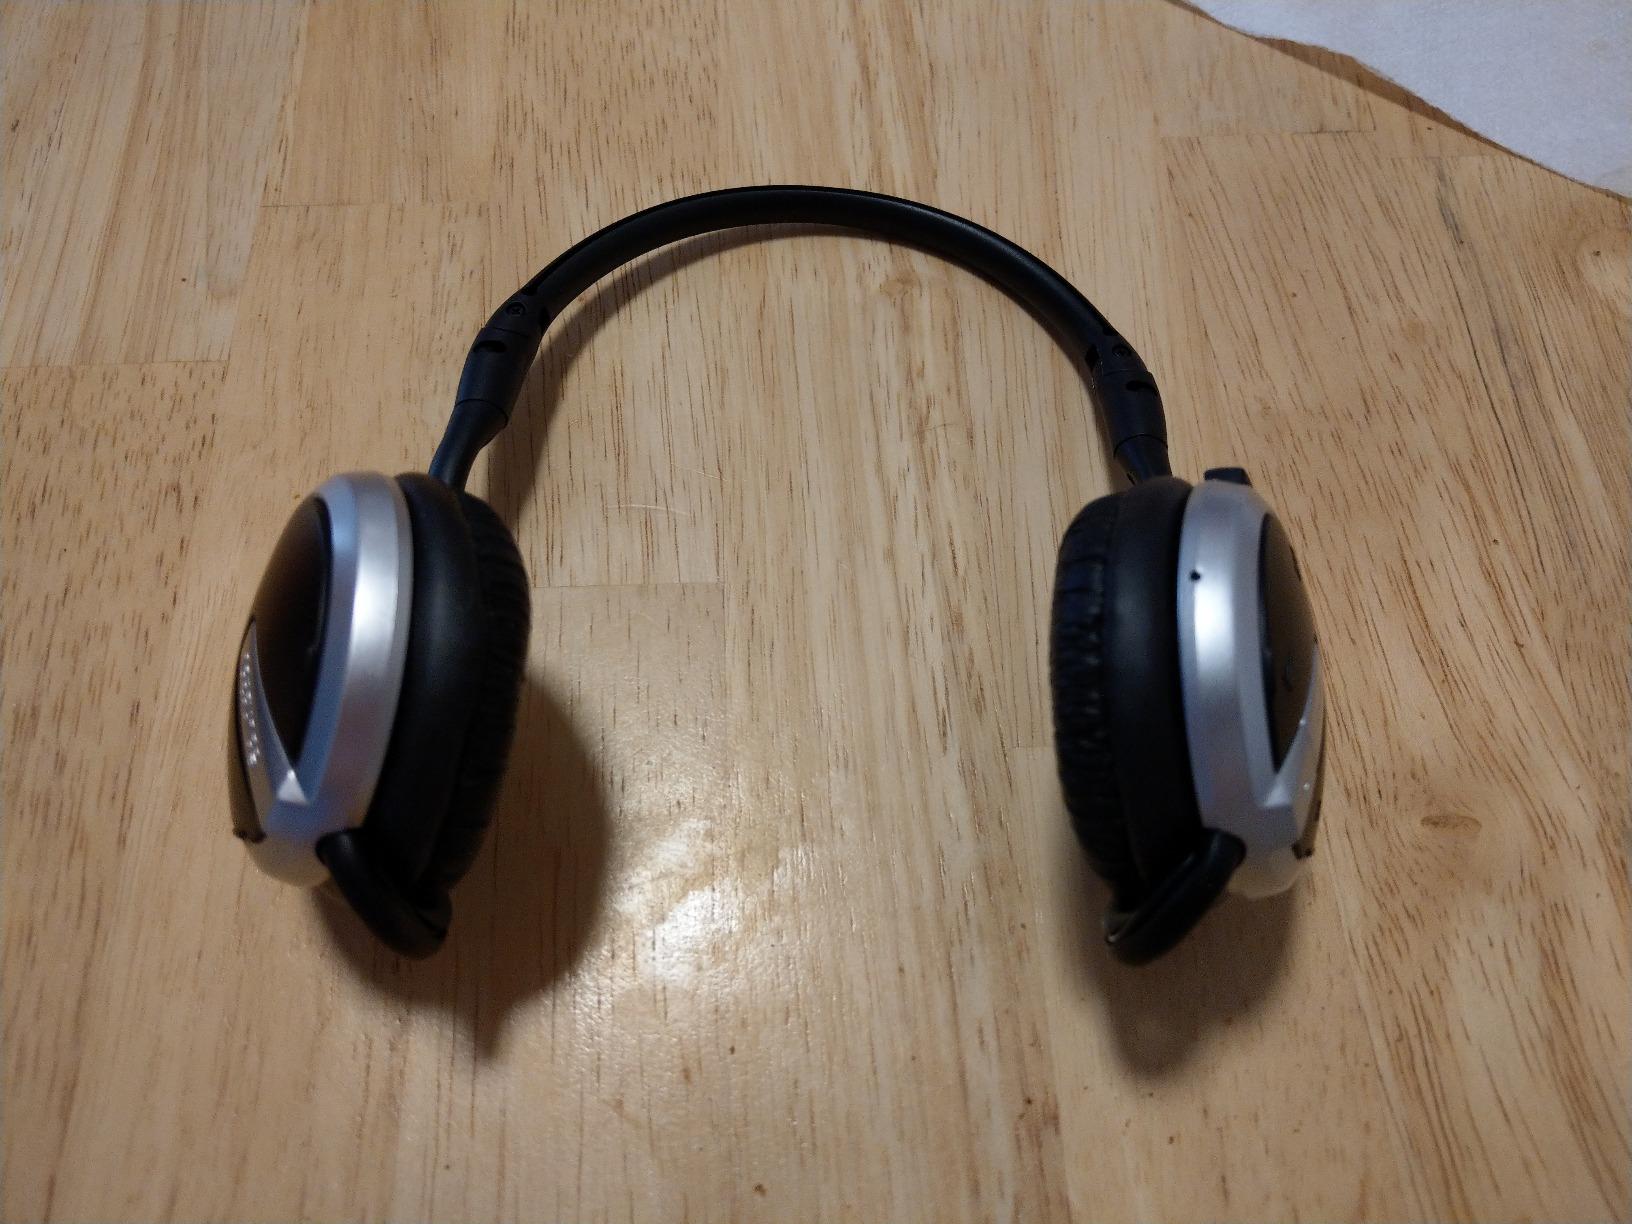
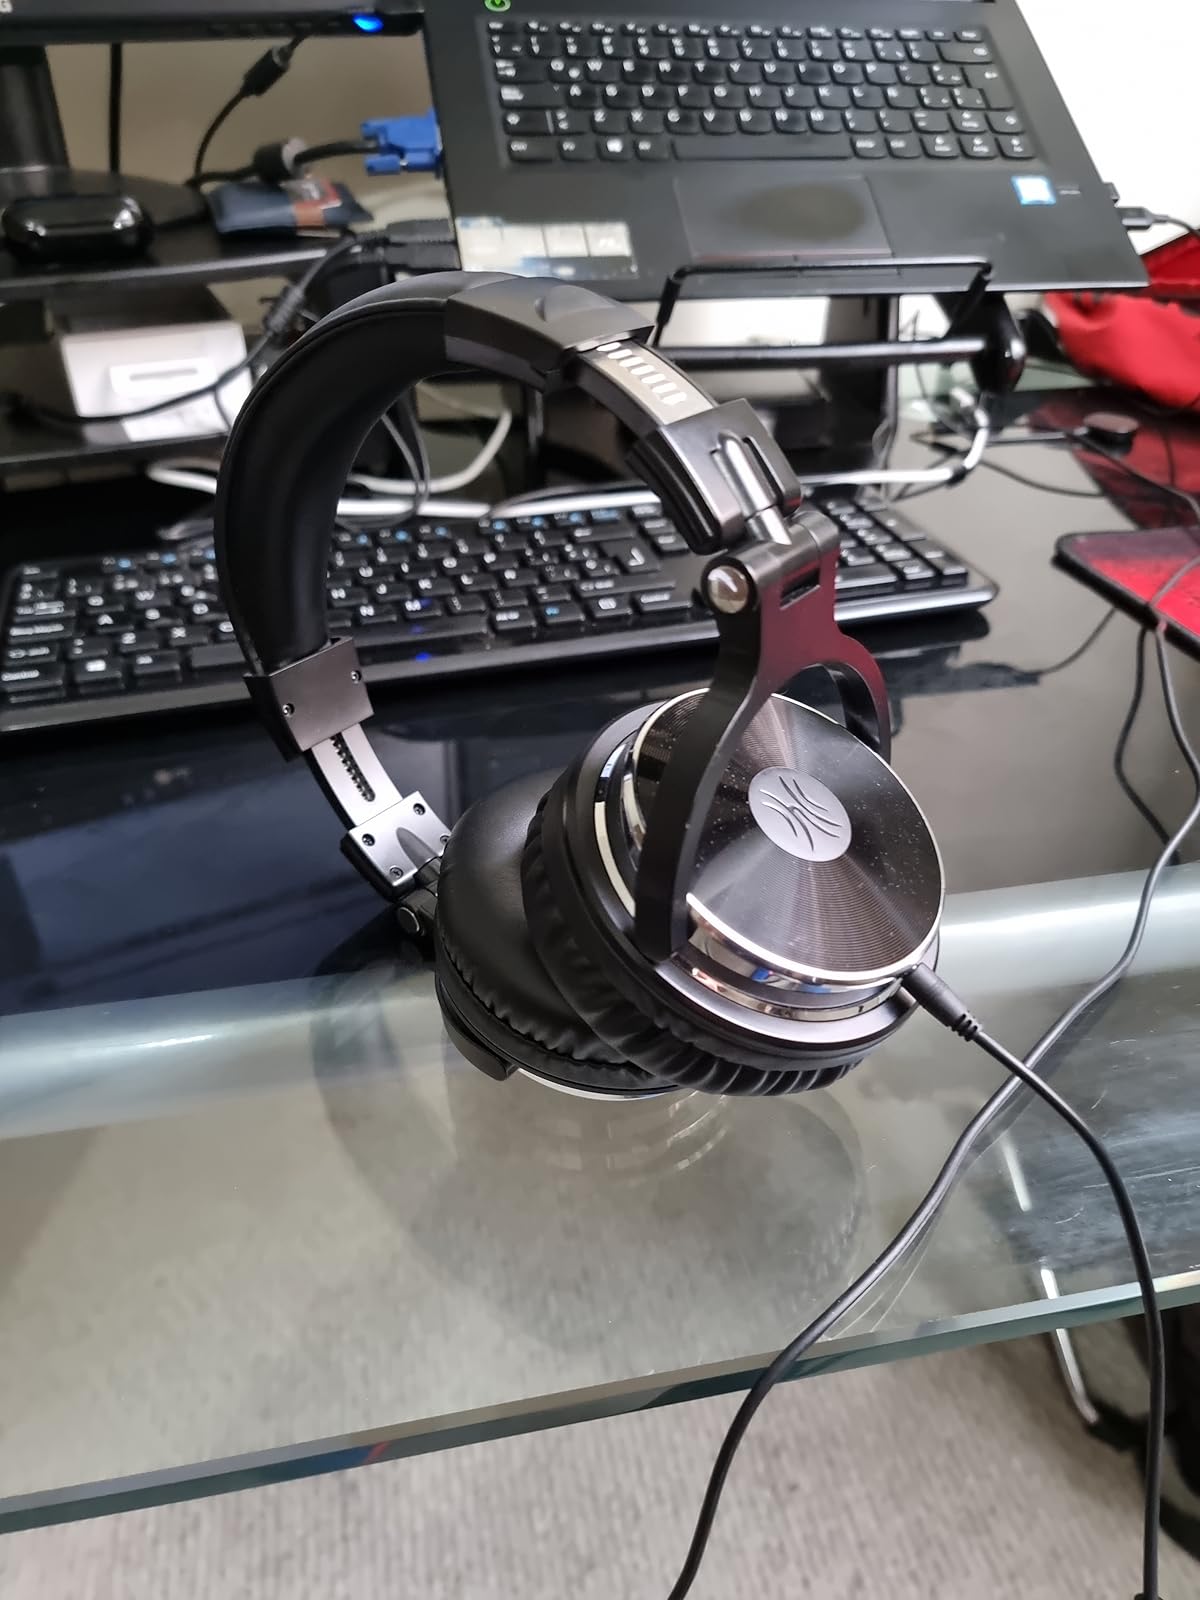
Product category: headphones
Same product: no